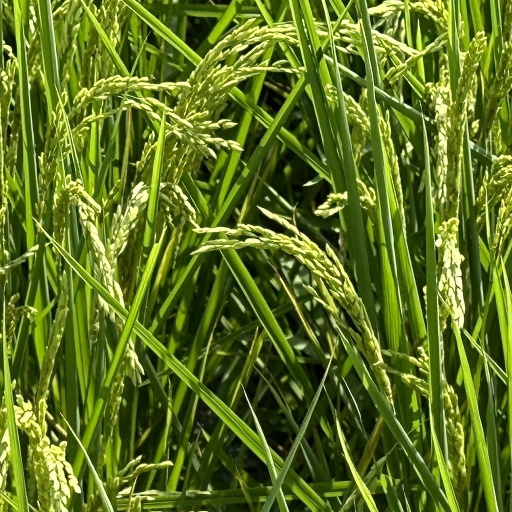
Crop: rice